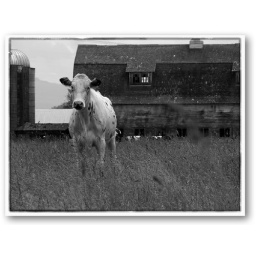
Moo cow in a field